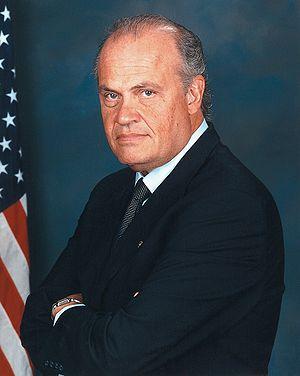
La Convention nationale républicaine de 2008 a lieu du 1ᵉʳ au 4 septembre 2008 au Xcel Energy Center à Saint Paul aux États-Unis. Elle est chargée de désigner officiellement John McCain comme candidat du Parti républicain à l'élection présidentielle de 2008. Le candidat doit recueillir plus de 1 191 délégués pour remporter la nomination. La convention devait recevoir plus de 45 000 participants dont 15 000 représentants de la presse.
Les primaires républicaines de 2008 sont le processus par lequel les membres du Parti républicain des États-Unis désignent leur candidat à l'élection présidentielle de cette année.
Fred Dalton Thompson, né le 19 août 1942 à Sheffield, dans l'Alabama et mort le 1ᵉʳ novembre 2015 à Nashville, dans le Tennessee, est un avocat et un acteur américain qui fut sénateur républicain du Tennessee au Congrès des États-Unis de 1994 à 2003.